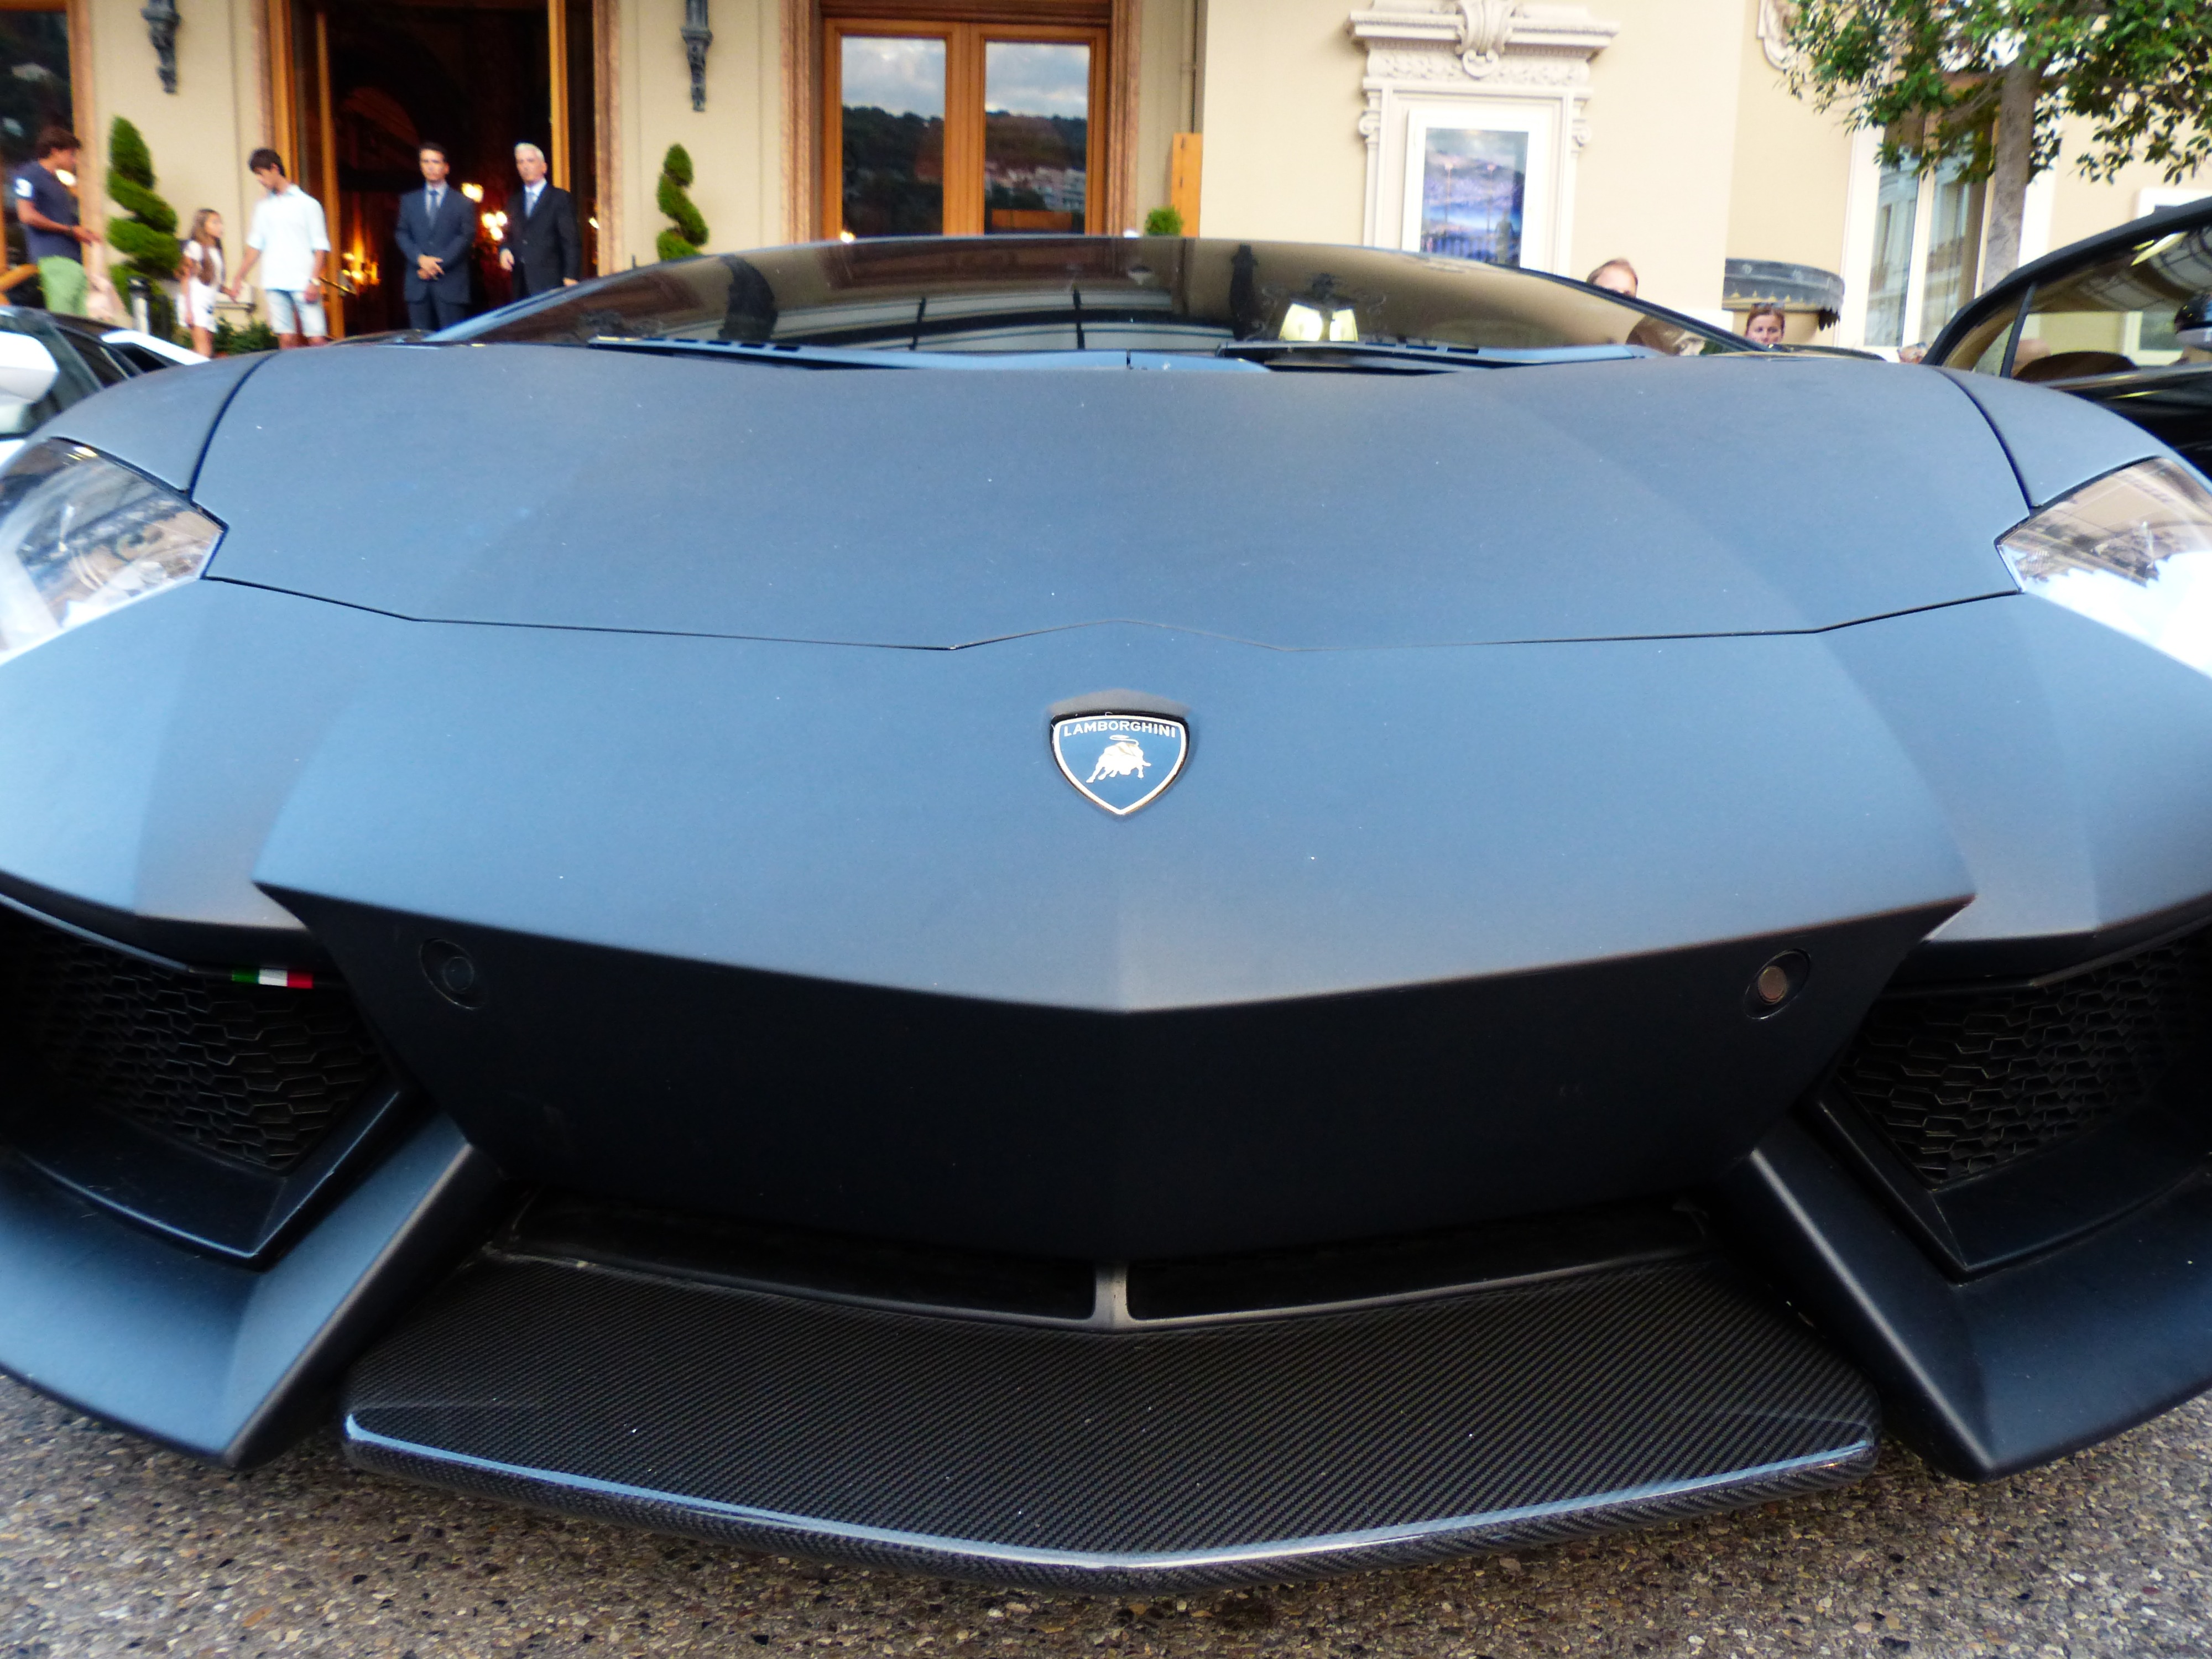
car, wheel, vehicle, auto, black, sports car, bumper, supercar, lamborghini, stylish, racing car, flitzer, land vehicle, automobile make, automotive exterior, automotive design, luxury vehicle, performance car, lamborghini aventador, lamborghini revent n, frontal view